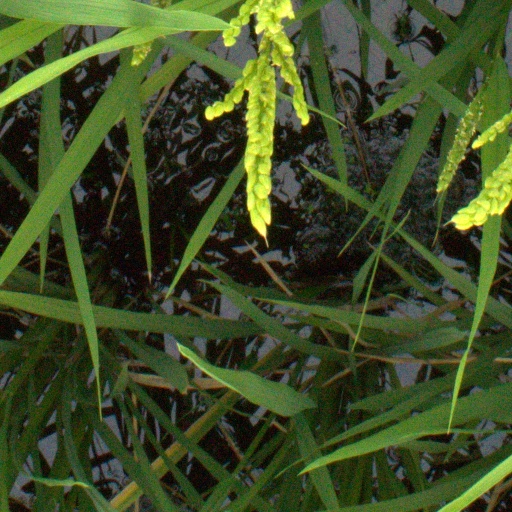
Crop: rice